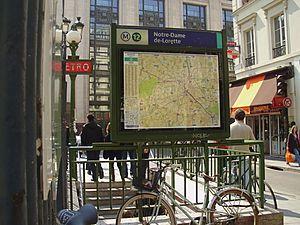
Entrée de la station Notre-Dame-de-Lorette du métro de Paris